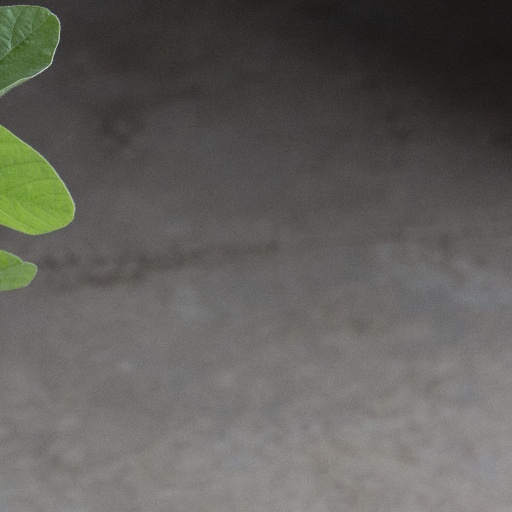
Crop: soybean